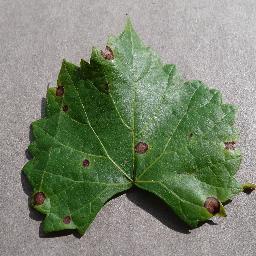
Label: Grape___Black_rot